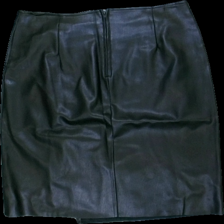
View: back
Type: Skirt
Category: Ladies
Brand: Isolde
Colors: Black
Material: 100% polyester
Pattern: Other
Cut: None
Size: 42
Season: All
Price range: 50-100
Recommended usage: Reuse
Description: skinn kjol med dragkedja